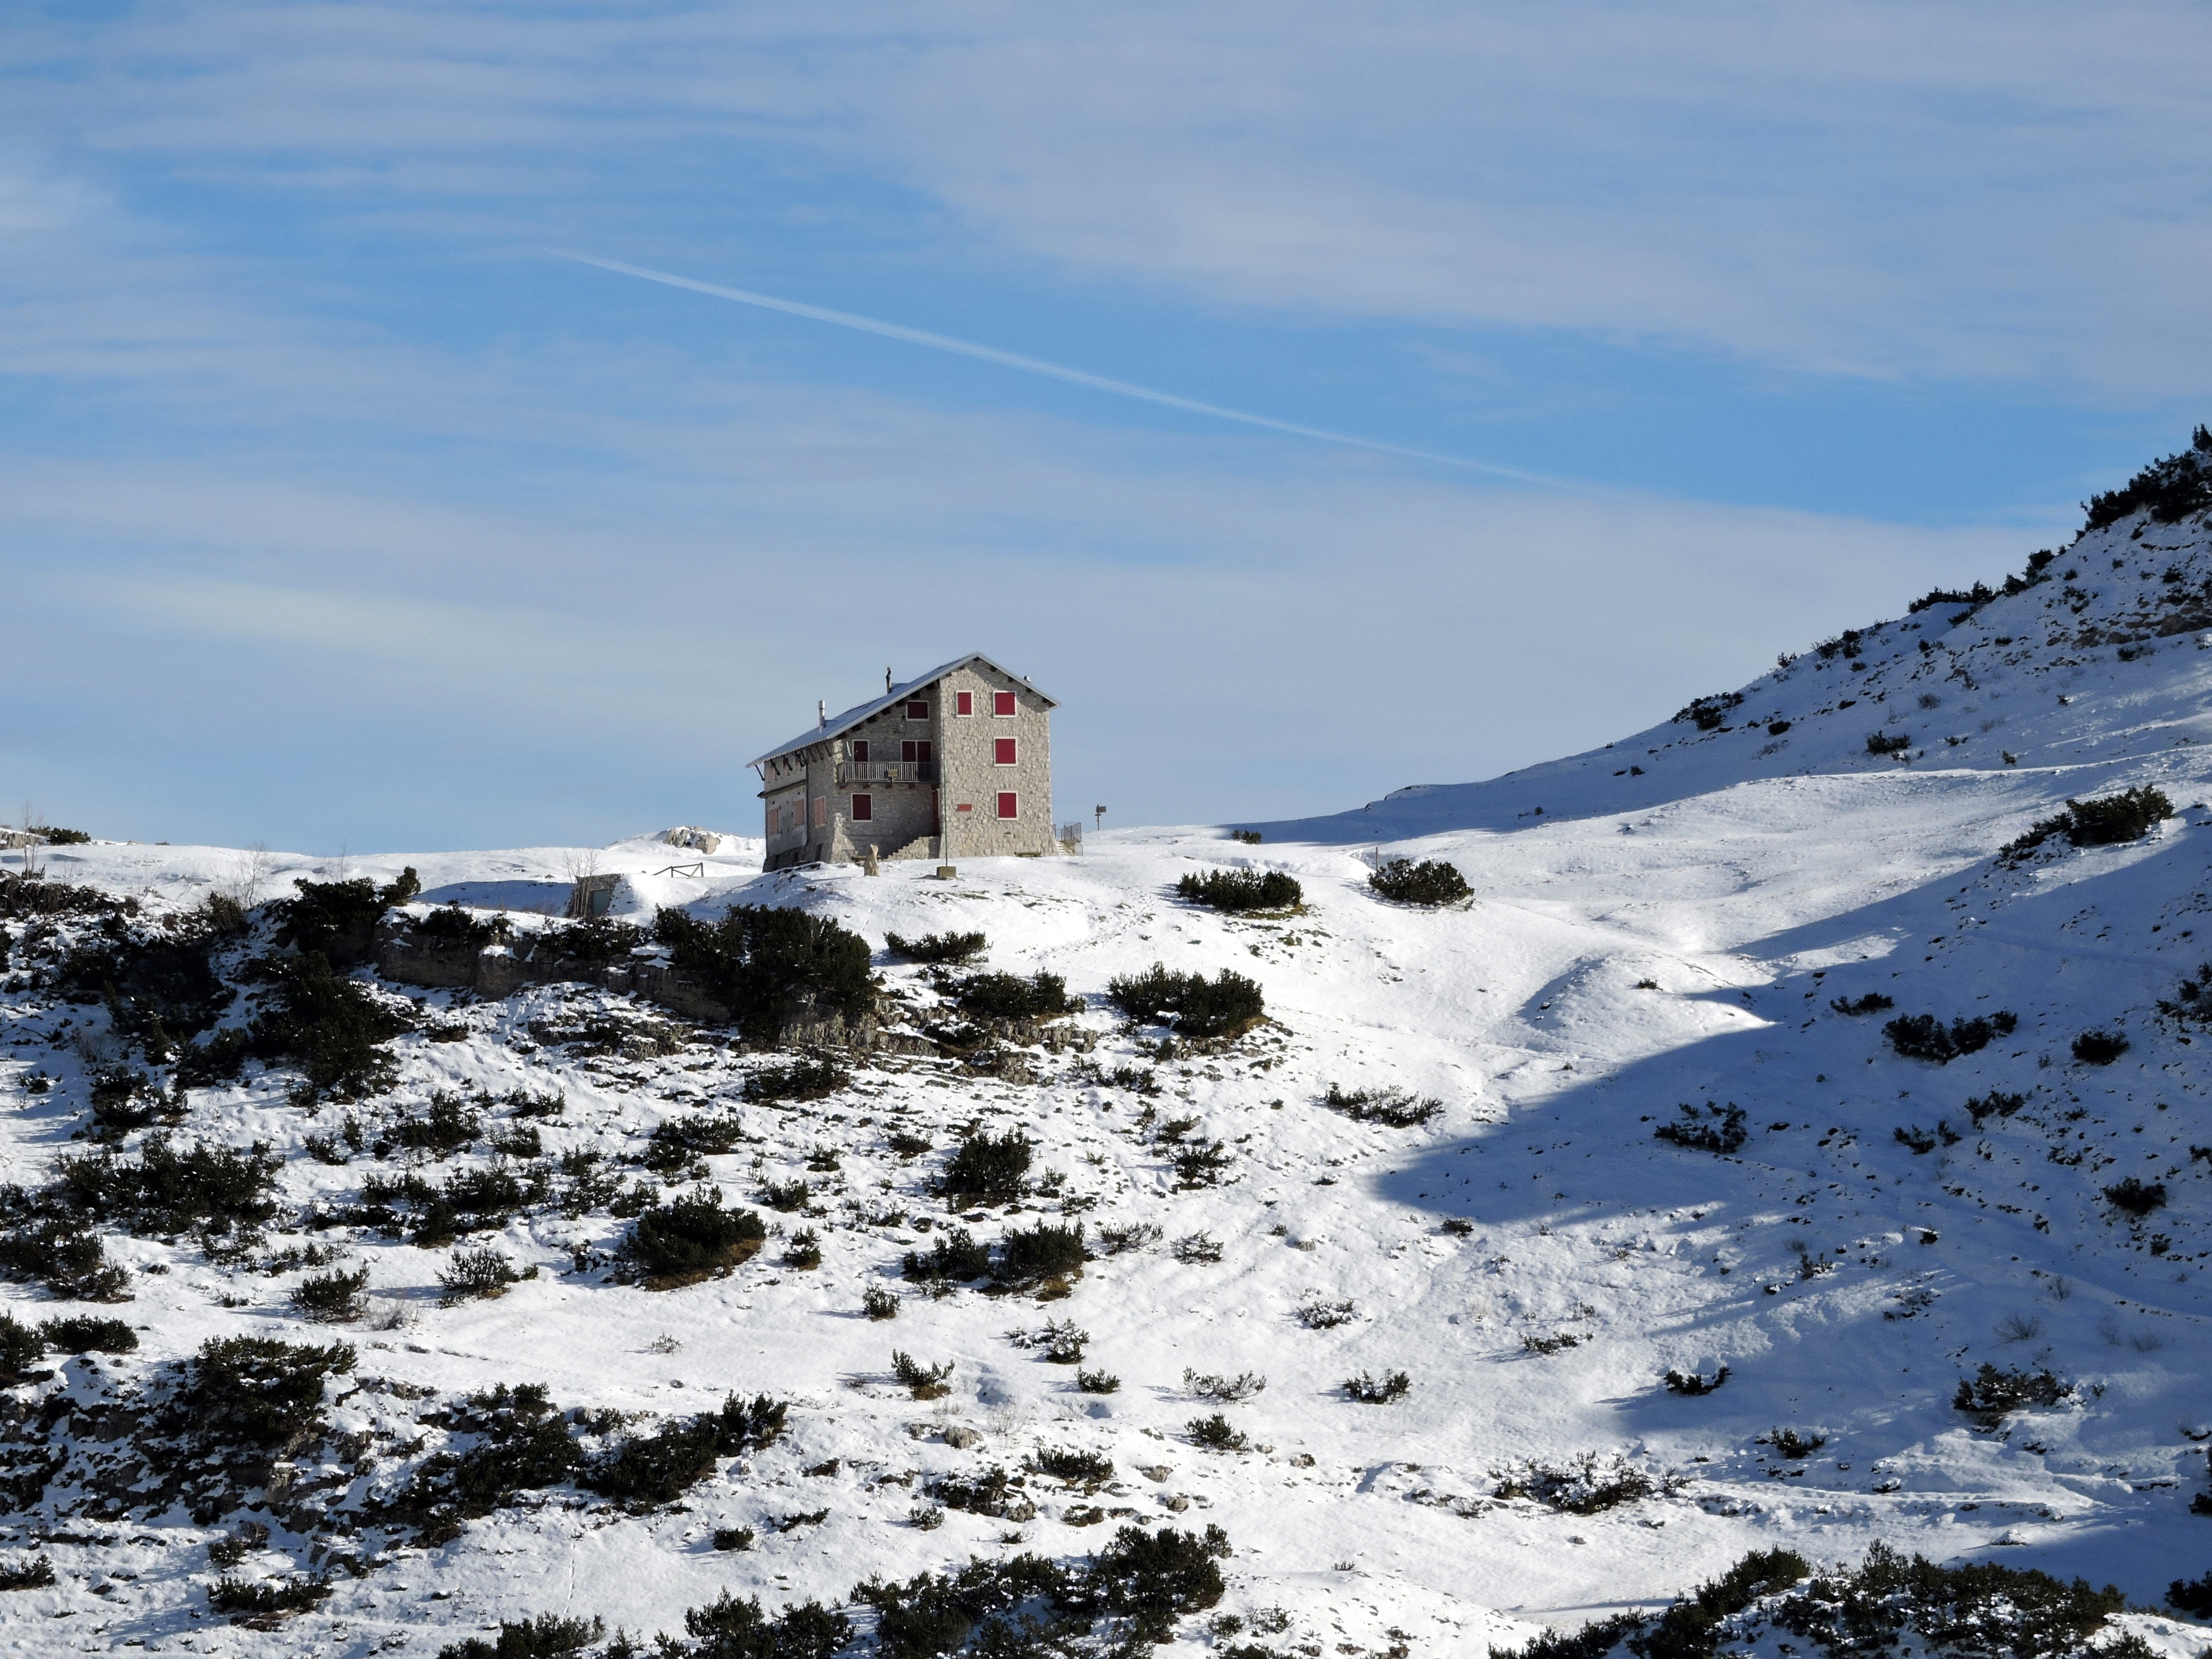
sea, mountain, snow, winter, mountain range, tower, weather, italy, arctic, season, summit, refuge, scalorbi, mountainous landforms, geological phenomenon